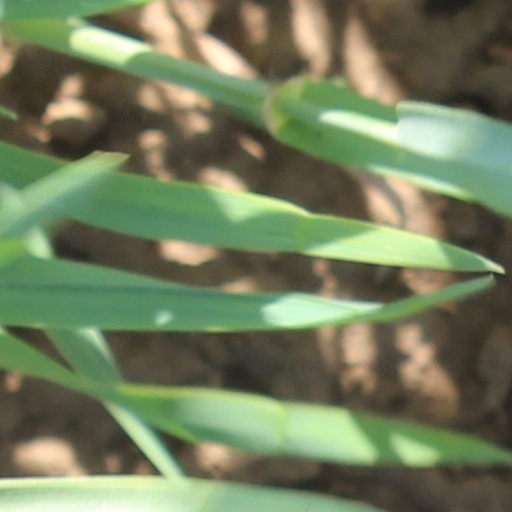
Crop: wheat